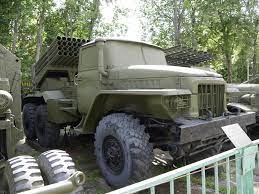
Label: Self Propelled Artillery